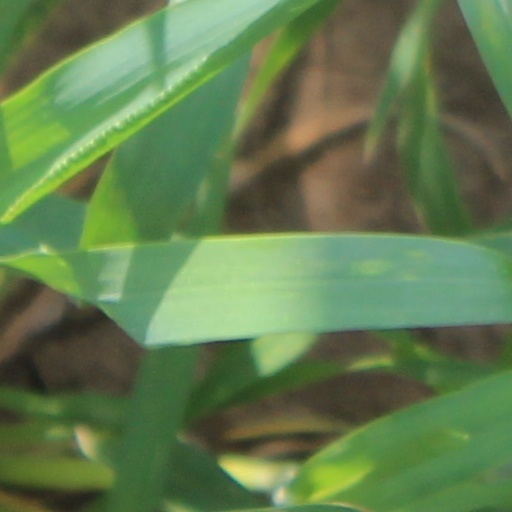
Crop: wheat